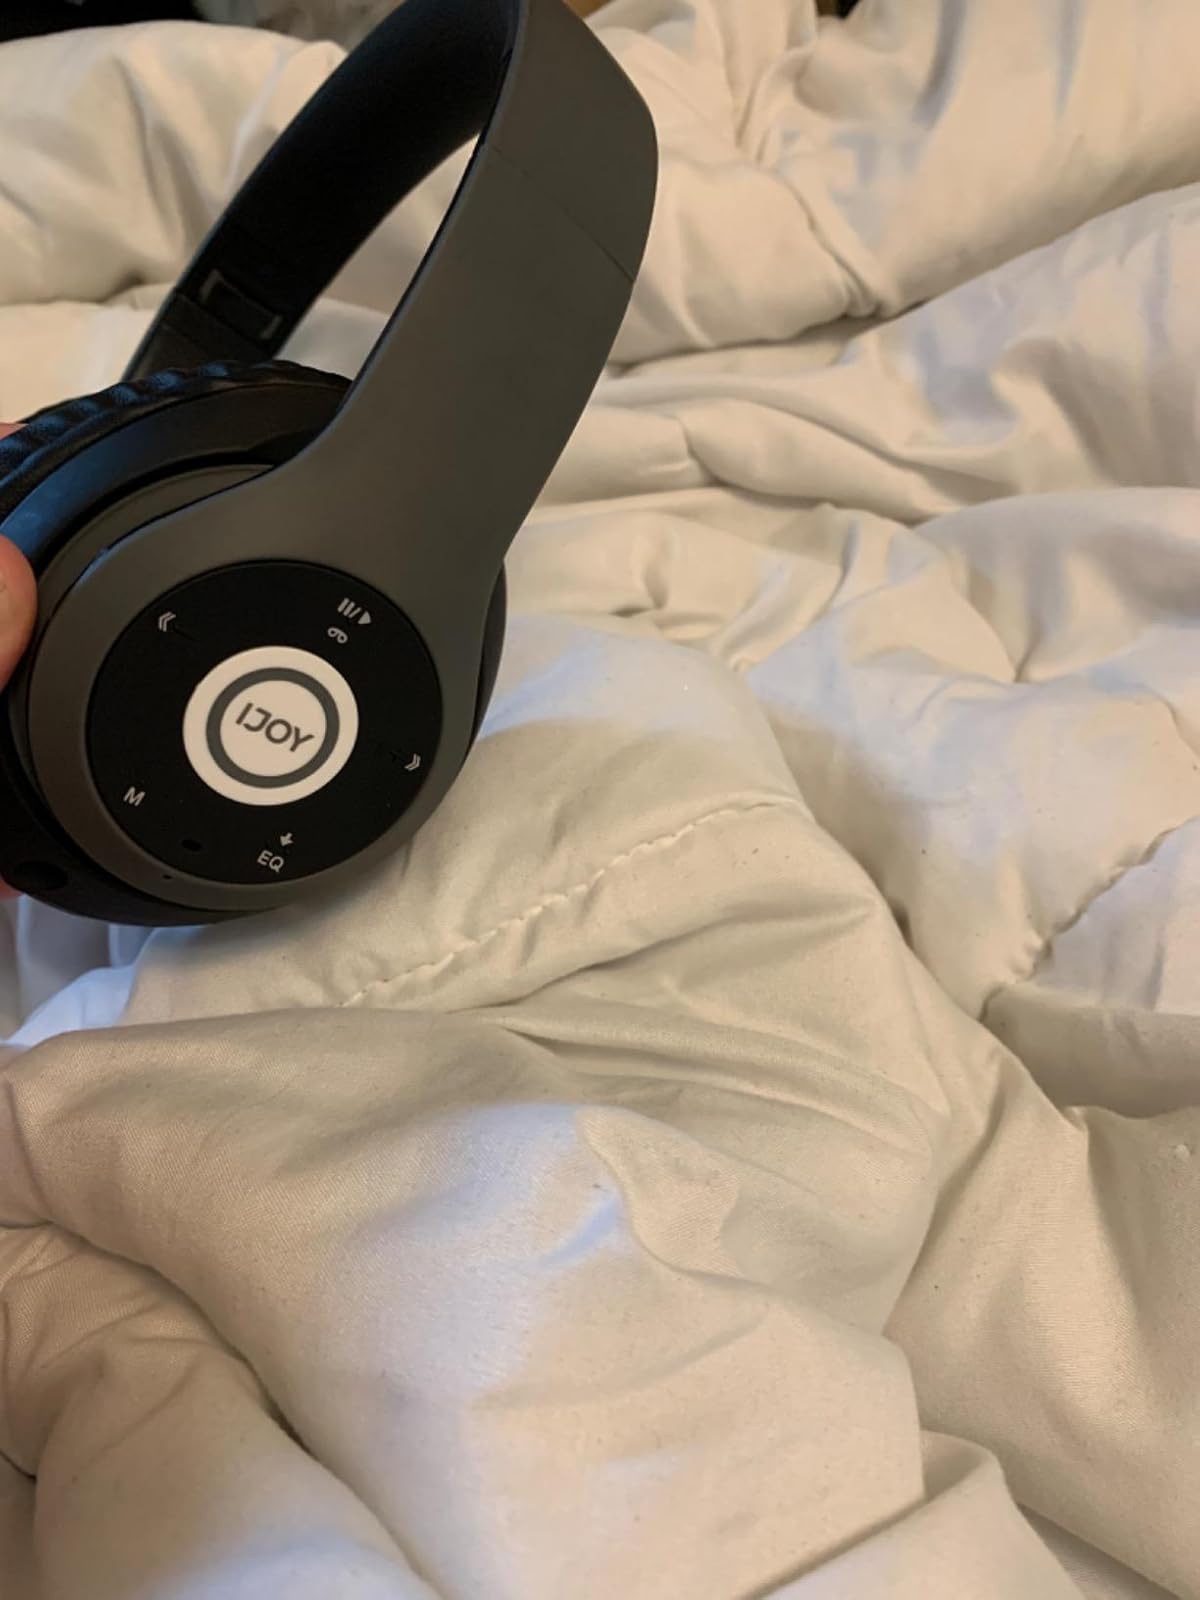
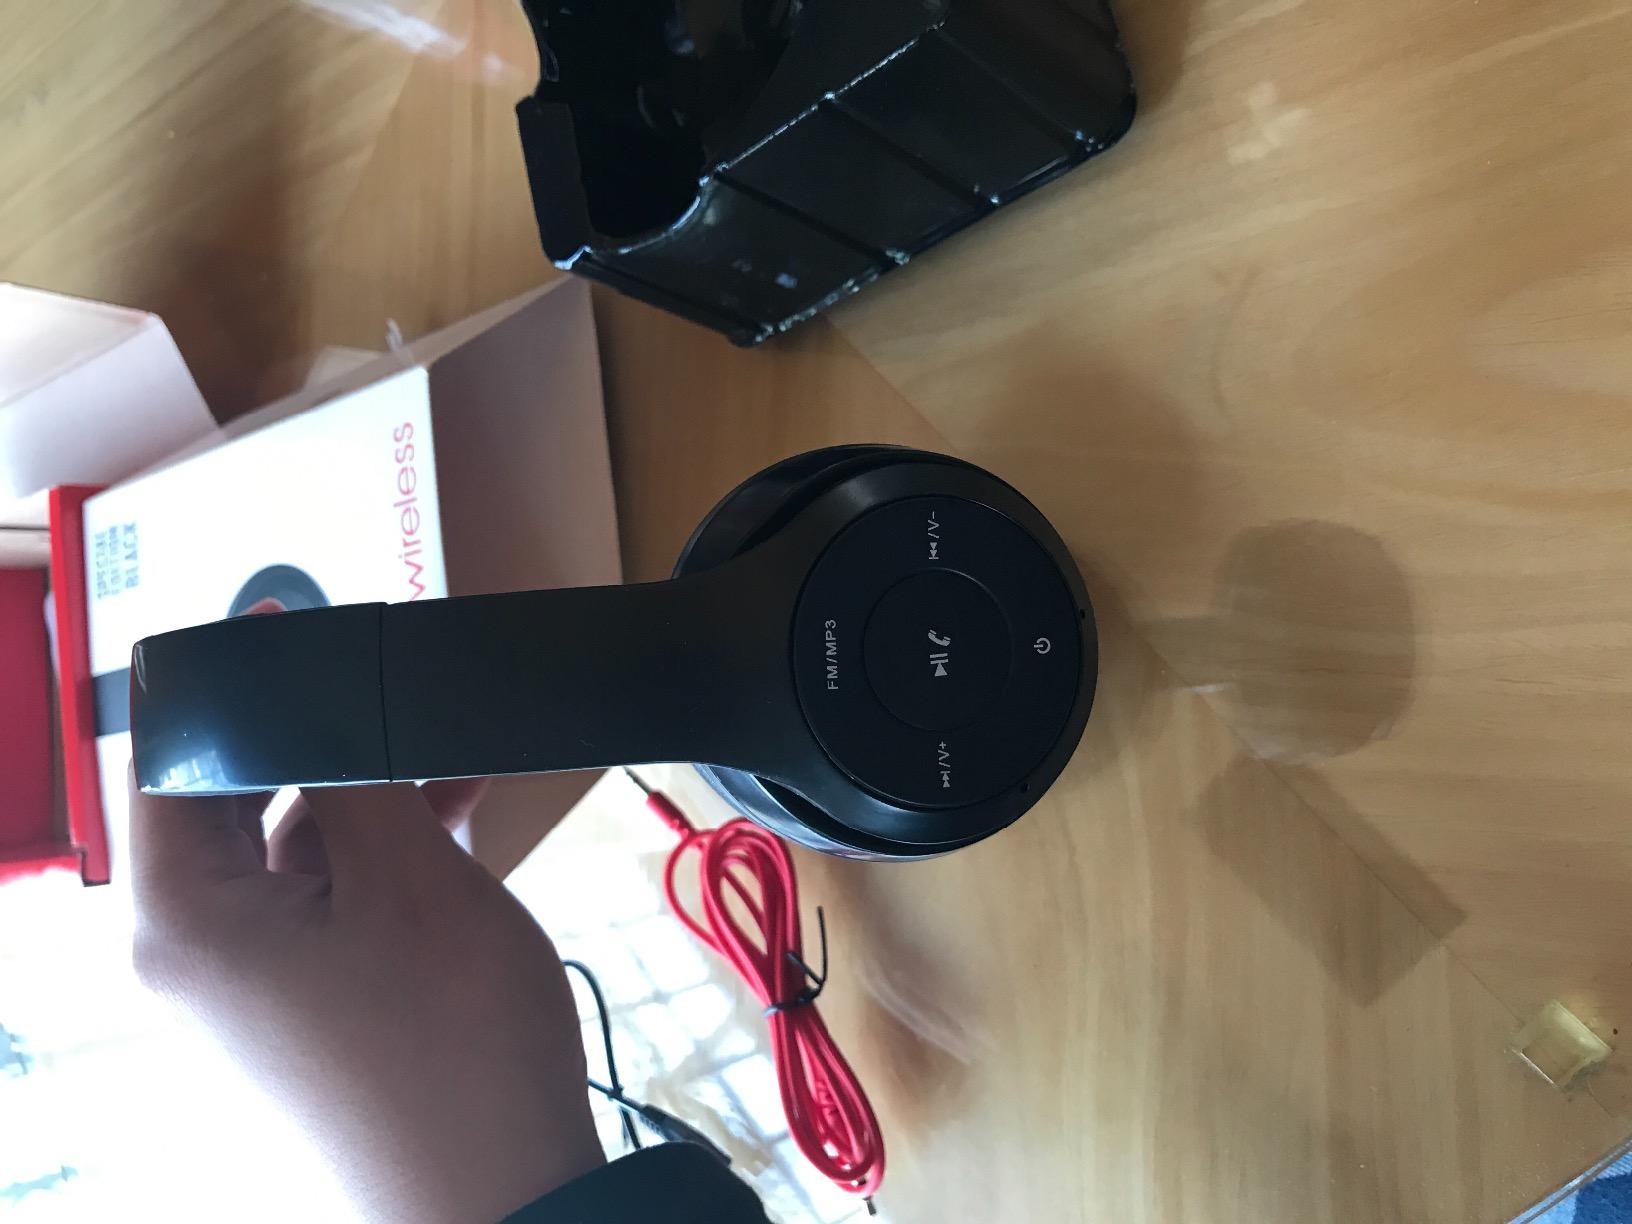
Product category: headphones
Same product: no